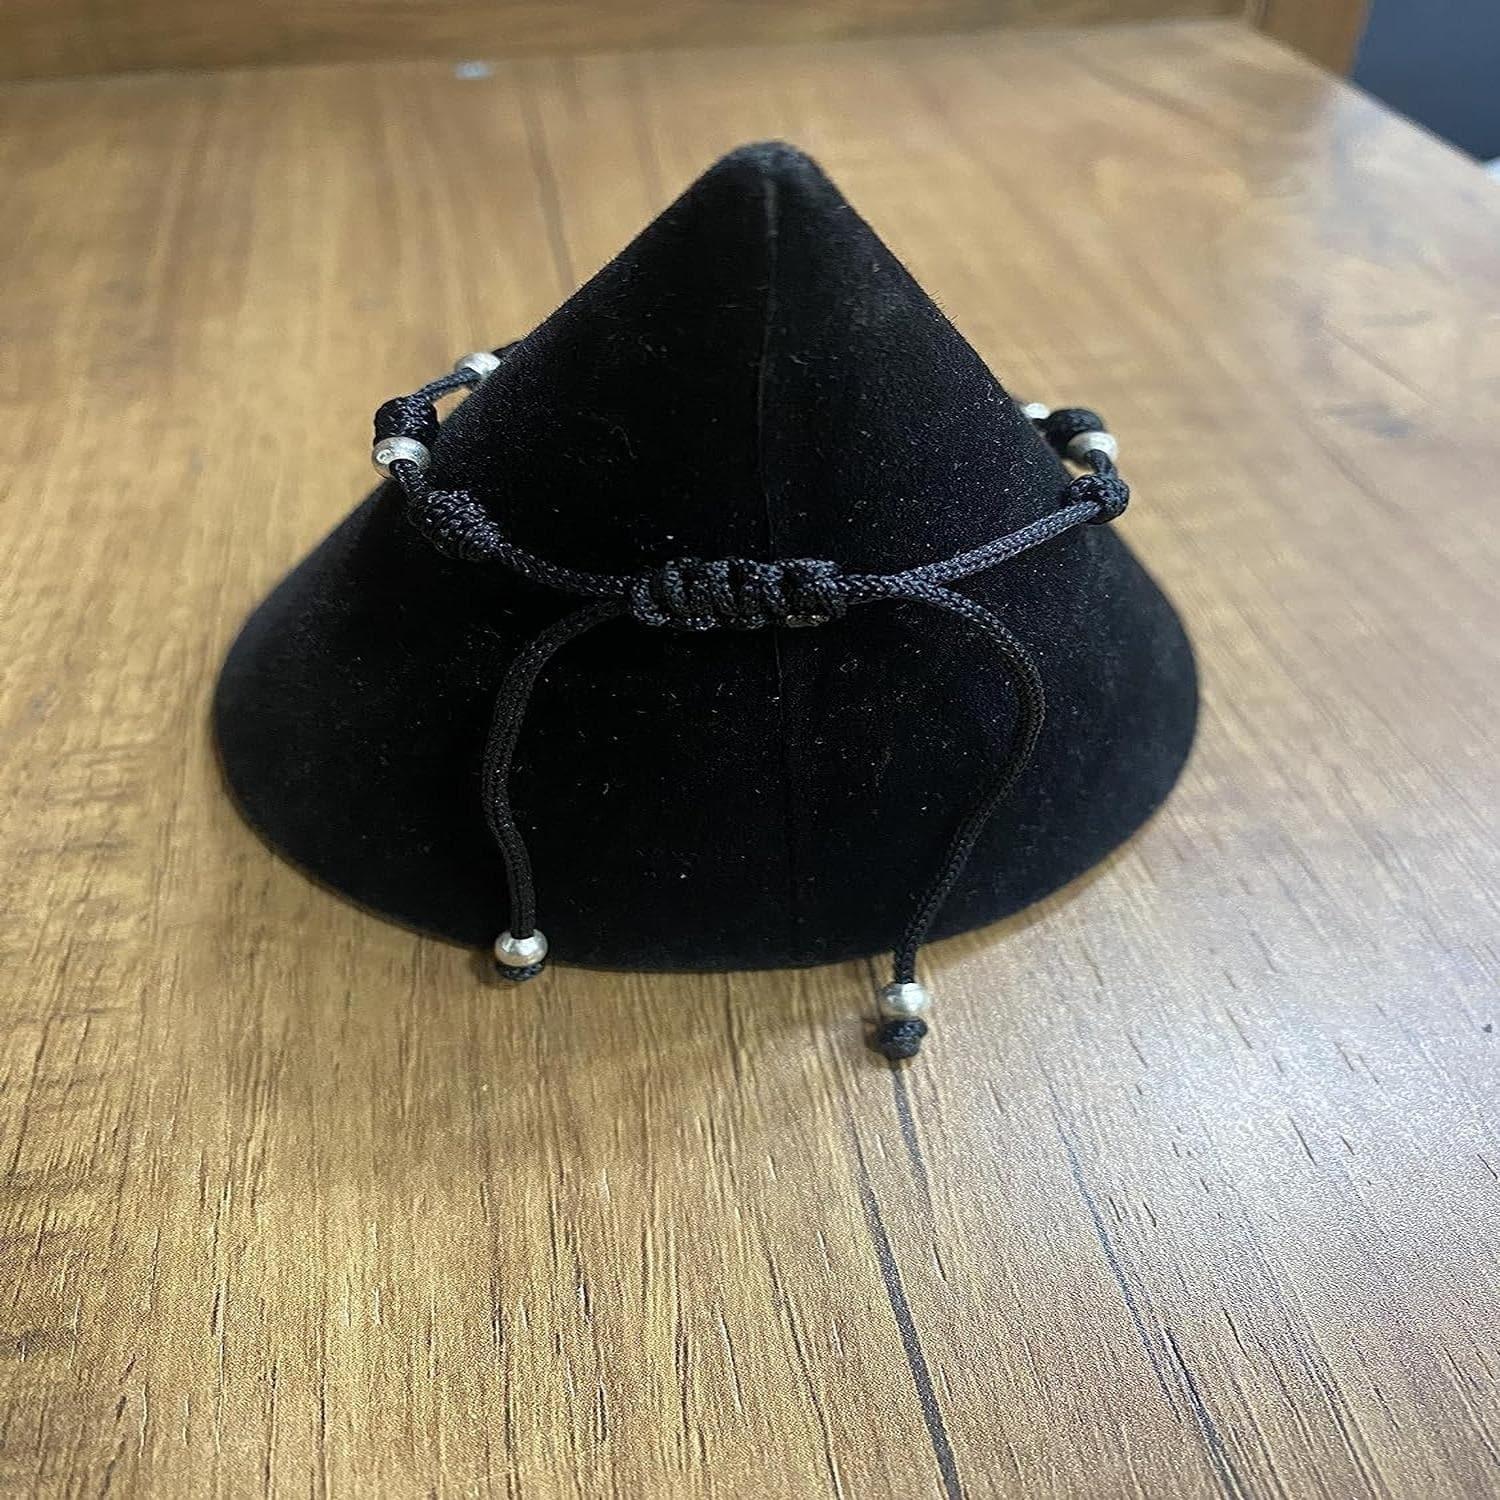
DARSHRAJ JEWELLERS Handmade 925 Sterling Silver Nazariya Bracelet|Anklet: A Stylish and Adjustable Accessory for All Ages and Genders
Type: Anklet
Brand: DARSHRAJ
Price: Rs. 400
Silver can be used in contemporary styles for work wear and everyday use. It helps to keep the body cool which allows you to wear it for long duration. Silver is commonly used in jewelry, coins, utensils, make up and more. These can be suitable gifts for various occasions.﻿925 Silver Jewelry MakingAll Of Our silver Jewelry Use Pure Sterling Silver. We Use The Best In Class Metrical With International Standard Of PurityHow To Care Silver1. WATER AND BAKING SODA METHODStir into a paste of 2 parts water to 1 part baking sodaUse an old toothbrush or cleaning wand to apply this DIY cleaner in gentle motions and movements.2. DISH LIQUID AND WATERNo fancy cleaning methods needed for this option. Simply rinse the jewelry off in the same way you would clean your own hands.3. SALT WATER METHODStir one tablespoon of salt it into the hot water with a spoon until it completely dissolves. Take a sheet of aluminum foil and tear off a few strips, then put them in the bowl. The combination of salt and aluminum will react with the tarnish on the silver's surface and create a bright, shiny surface in place of the tarnish..Silver can be used in contemporary styles for work wear and everyday use. It helps to keep the body cool which allows you to wear it for long duration. Silver is commonly used in jewelry, coins, utensils, make up and more. These can be suitable gifts for various occasions.﻿925 Silver Jewelry MakingAll Of Our silver Jewelry Use Pure Sterling Silver. We Use The Best In Class Metrical With International Standard Of PurityHow To Care Silver1. WATER AND BAKING SODA METHODStir into a paste of 2 parts water to 1 part baking sodaUse an old toothbrush or cleaning wand to apply this DIY cleaner in gentle motions and movements.2. DISH LIQUID AND WATERNo fancy cleaning methods needed for this option. Simply rinse the jewelry off in the same way you would clean your own hands.3. SALT WATER METHODStir one tablespoon of salt it into the hot water with a spoon until it completely dissolves. Take a sheet of aluminum foil and tear off a few strips, then put them in the bowl. The combination of salt and aluminum will react with the tarnish on the silver's surface and create a bright, shiny surface in place of the tarnish..Silver can be used in contemporary styles for work wear and everyday use. It helps to keep the body cool which allows you to wear it for long duration. Silver is commonly used in jewelry, coins, utensils, make up and more. These can be suitable gifts for various occasions.﻿925 Silver Jewelry MakingAll Of Our silver Jewelry Use Pure Sterling Silver. We Use The Best In Class Metrical With International Standard Of PurityHow To Care Silver1. WATER AND BAKING SODA METHODStir into a paste of 2 parts water to 1 part baking sodaUse an old toothbrush or cleaning wand to apply this DIY cleaner in gentle motions and movements.2. DISH LIQUID AND WATERNo fancy cleaning methods needed for this option. Simply rinse the jewelry off in the same way you would clean your own hands.3. SALT WATER METHODStir one tablespoon of salt it into the hot water with a spoon until it completely dissolves. Take a sheet of aluminum foil and tear off a few strips, then put them in the bowl. The combination of salt and aluminum will react with the tarnish on the silver's surface and create a bright, shiny surface in place of the tarnish..Silver can be used in contemporary styles for work wear and everyday use. It helps to keep the body cool which allows you to wear it for long duration. Silver is commonly used in jewelry, coins, utensils, make up and more. These can be suitable gifts for various occasions.﻿925 Silver Jewelry MakingAll Of Our silver Jewelry Use Pure Sterling Silver. We Use The Best In Class Metrical With International Standard Of PurityHow To Care Silver1. WATER AND BAKING SODA METHODStir into a paste of 2 parts water to 1 part baking sodaUse an old toothbrush or cleaning wand to apply this DIY cleaner in gentle motions and movements.2. DISH LIQUID AND WATERNo fancy cleaning methods needed for this option. Simply rinse the jewelry off in the same way you would clean your own hands.3. SALT WATER METHODStir one tablespoon of salt it into the hot water with a spoon until it completely dissolves. Take a sheet of aluminum foil and tear off a few strips, then put them in the bowl. The combination of salt and aluminum will react with the tarnish on the silver's surface and create a bright, shiny surface in place of the tarnish.. Silver can be used in contemporary styles for work wear and everyday use. It helps to keep the body cool which allows you to wear it for long duration. Silver is commonly used in jewelry, coins, utensils, make up and more. These can be suitable gifts for various occasions.﻿925 Silver Jewelry MakingAll Of Our silver Jewelry Use Pure Sterling Silver. We Use The Best In Class Metrical With International Standard Of PurityHow To Care Silver1. WATER AND BAKING SODA METHODStir into a paste of 2 parts water to 1 part baking sodaUse an old toothbrush or cleaning wand to apply this DIY cleaner in gentle motions and movements.2. DISH LIQUID AND WATERNo fancy cleaning methods needed for this option. Simply rinse the jewelry off in the same way you would clean your own hands.3. SALT WATER METHODStir one tablespoon of salt it into the hot water with a spoon until it completely dissolves. Take a sheet of aluminum foil and tear off a few strips, then put them in the bowl. The combination of salt and aluminum will react with the tarnish on the silver's surface and create a bright, shiny surface in place of the tarnish..